Committee of Secretaries-General

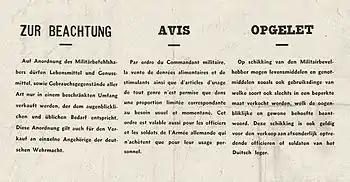
Trilingual proclamation concerning rationing in Belgium, directly ordered by the German Military Administration.

The Committee of Secretaries-General was a committee of senior civil servants and technocrats in German-occupied Belgium during World War II. It was formed shortly before the occupation to oversee the continued functioning of the civil service and state bureaucracy independently of the German military occupation administration.